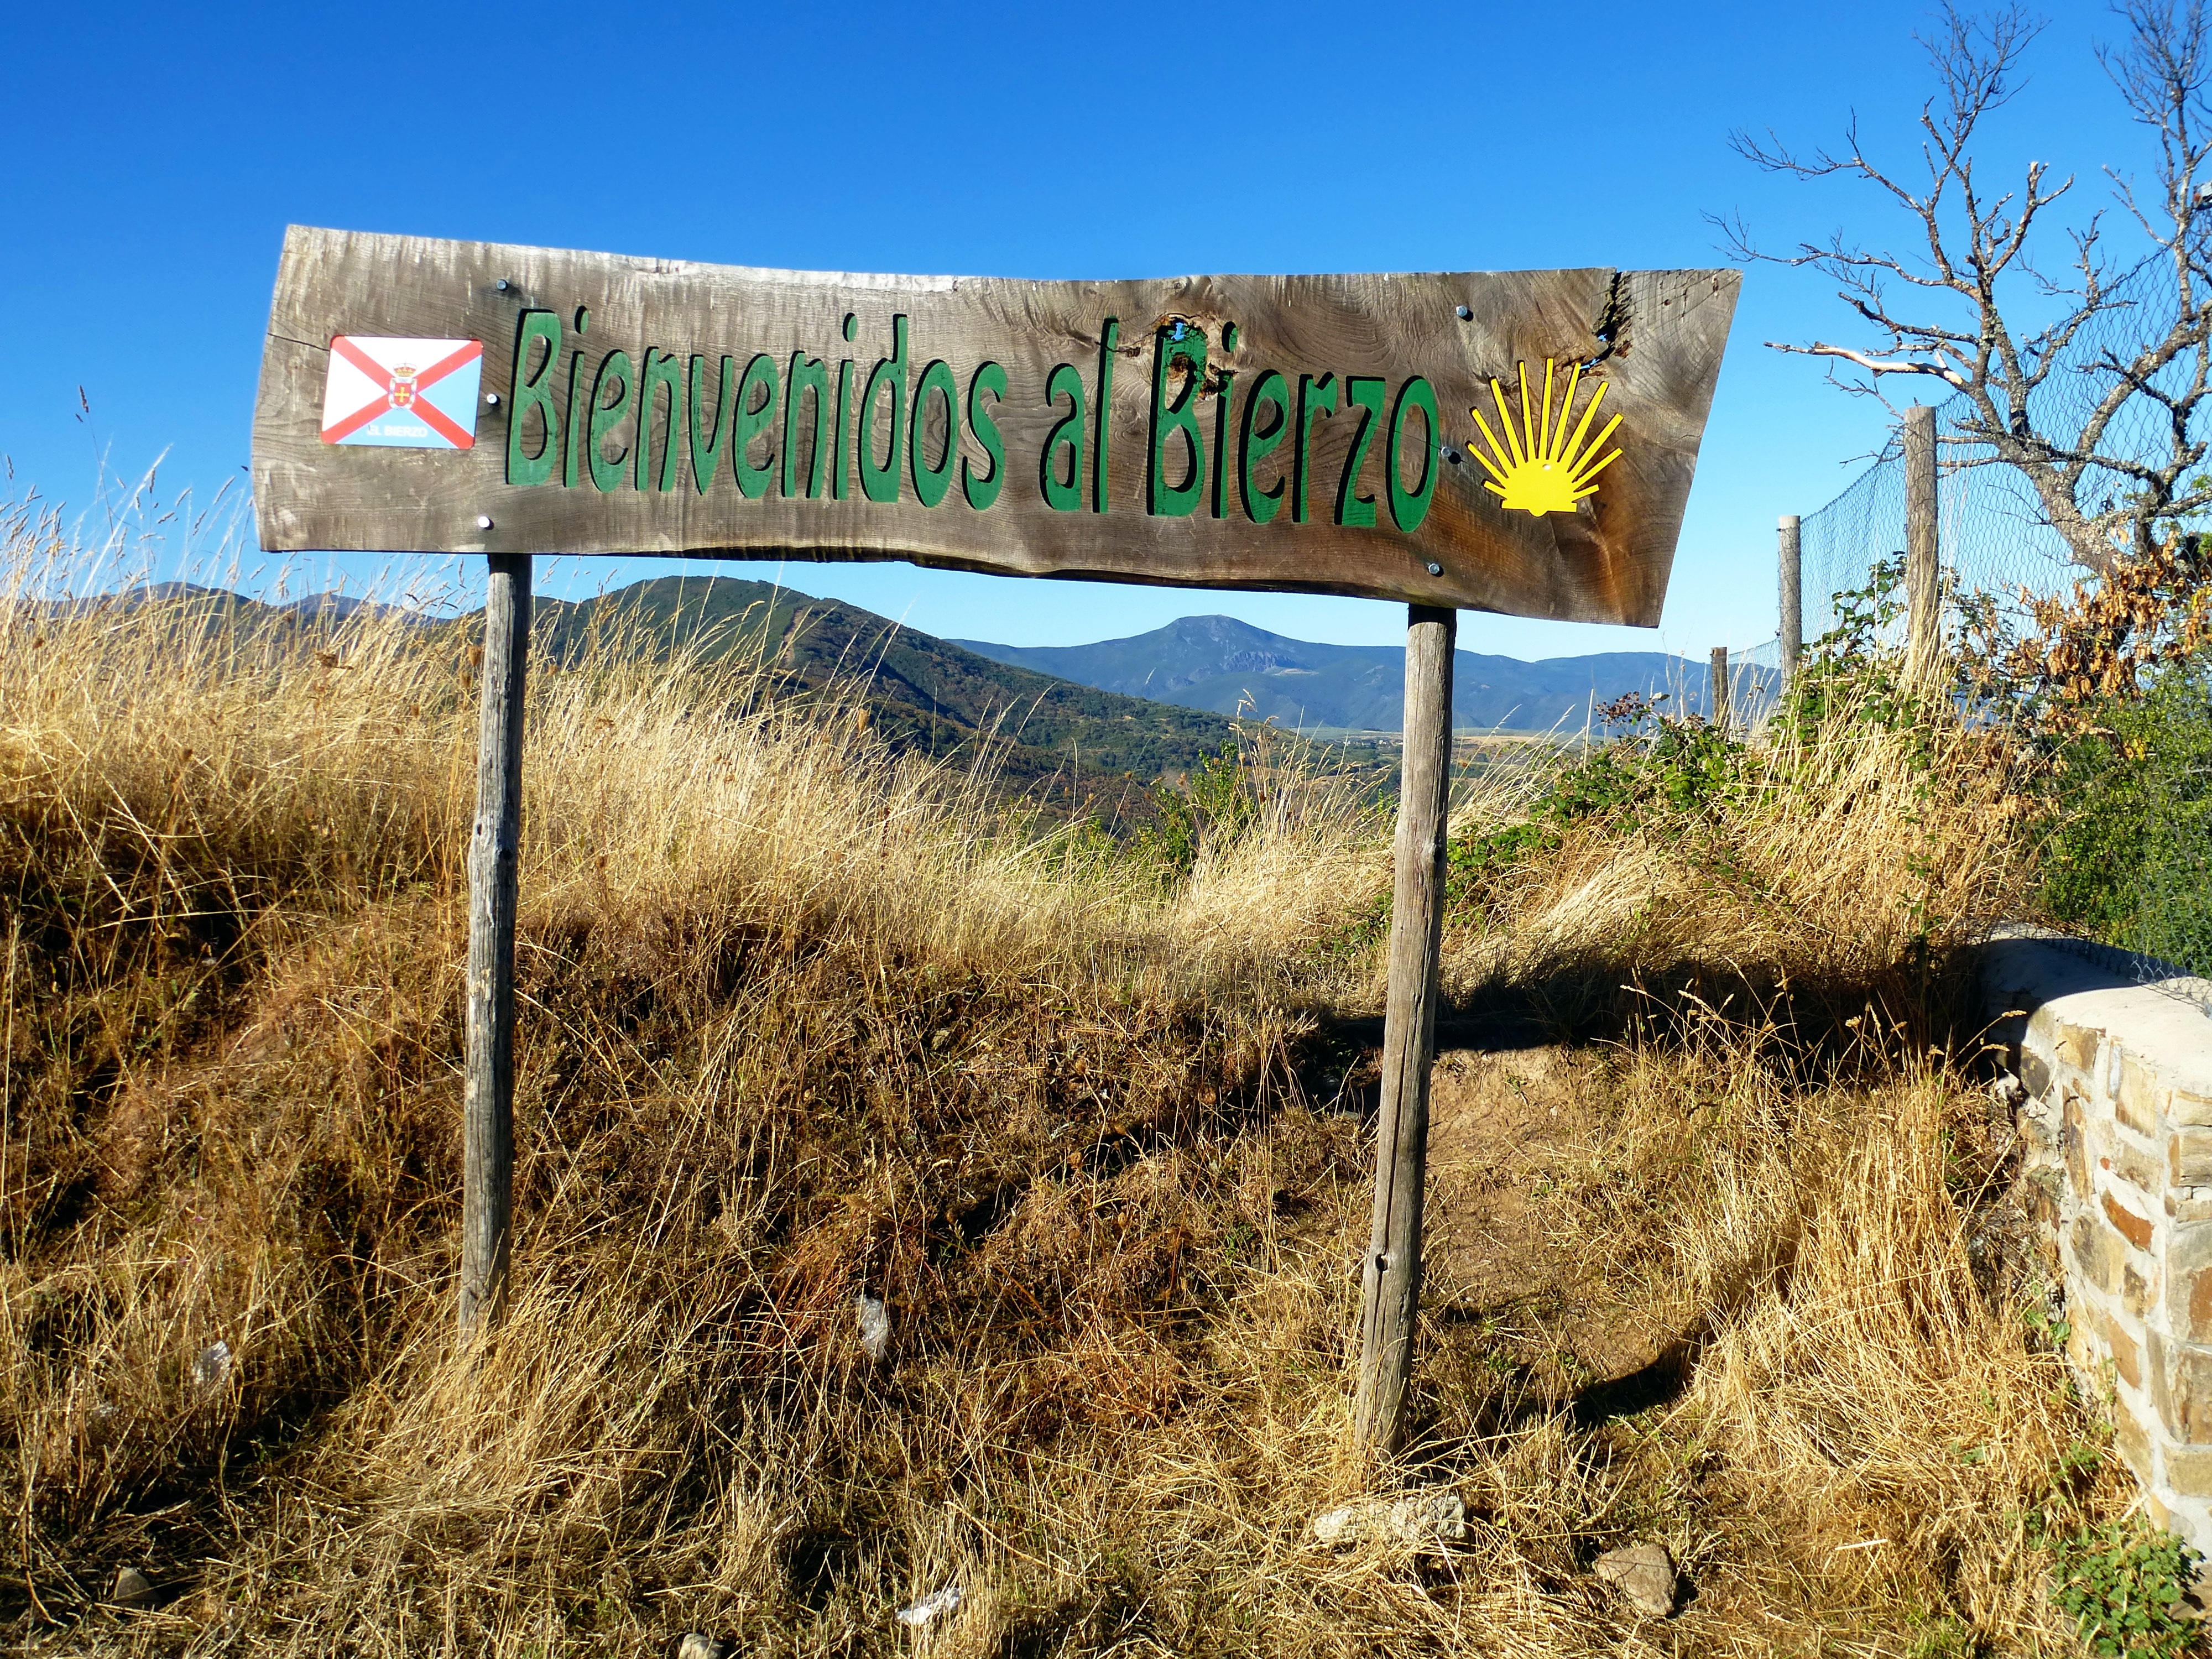
landscape, grass, wilderness, wood, trail, sign, tourism, mountain landscape, spain, bierzo, rural area, pilgrim, way of st james, camino santiago